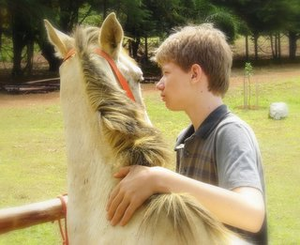
Les interventions en autisme sont des stratégies ou méthodes diverses visant à aider les personnes autistes à compenser leur situation de handicap.
L′équithérapie dans l'autisme est une intervention pour les personnes en situation d'autisme, faisant appel à un cheval ou à un poney médiateur. Une séance peut se dérouler à pied ou à dos de cheval. Figurant parmi les rares zoothérapies qui font l'objet d'études régulières sur leur efficacité, l'équithérapie constitue aussi la plus populaire des zoothérapies en autisme.